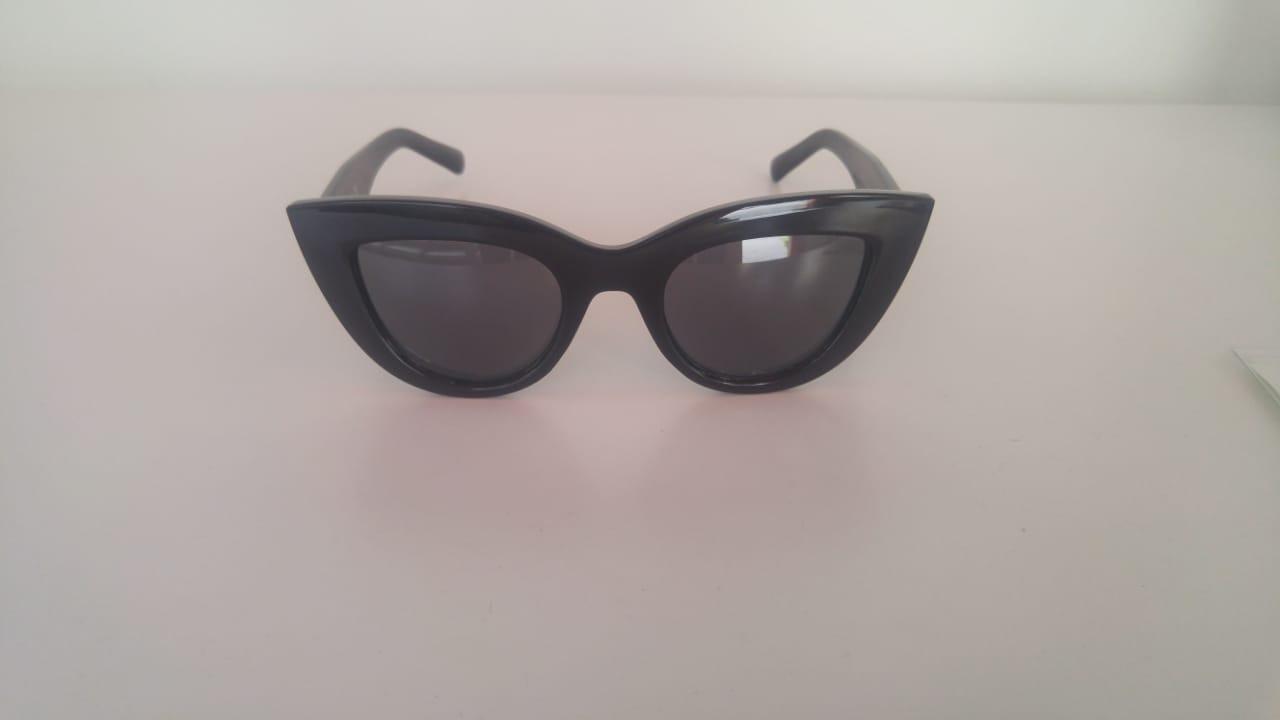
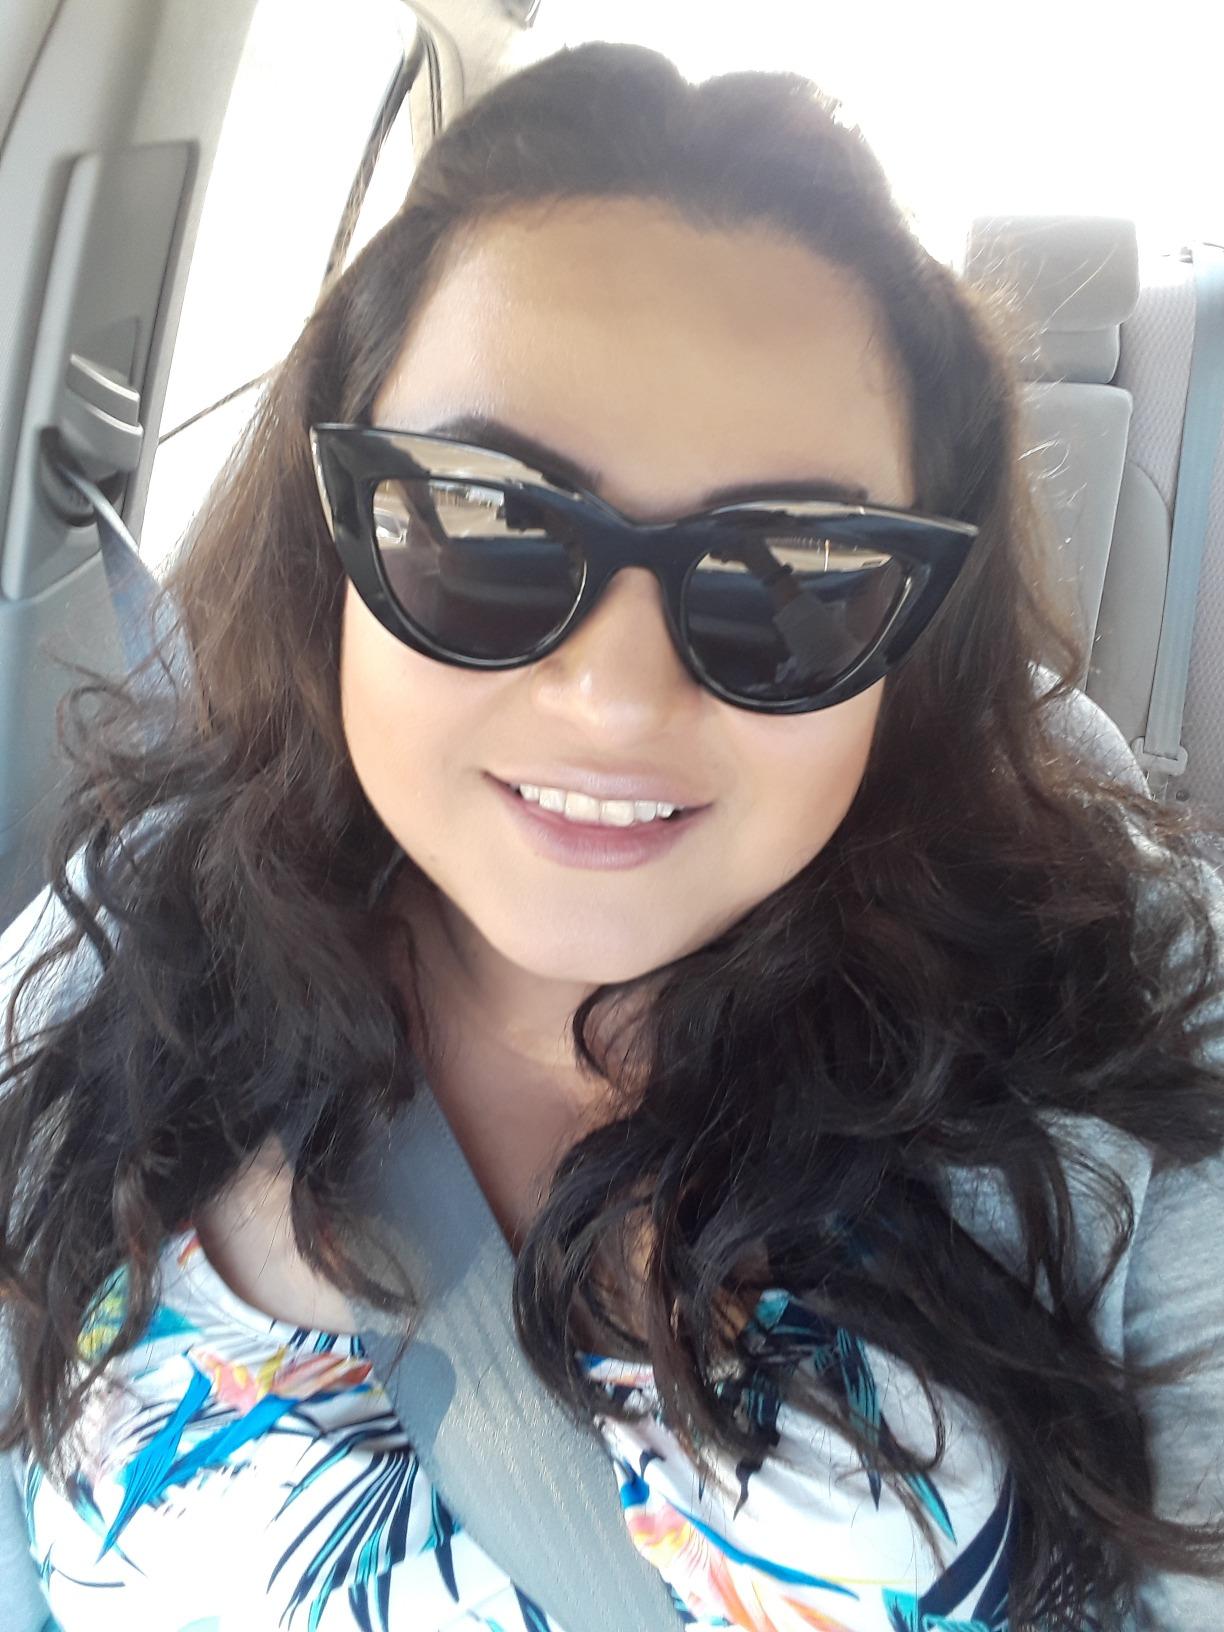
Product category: accessories_sunglasses
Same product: yes